Jiffy mix

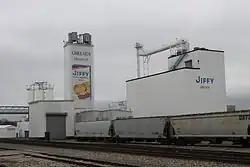
Chelsea Milling Co. grain elevators

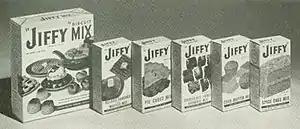
Various Jiffy mix products, date unknown

Chelsea Milling Company is a family-operated company with roots in the flour milling business dating back to 1802. Originally a commercial operation that sold only to other businesses, its first baking mix designed for sale to consumers was developed in the spring of 1930 by owner Mabel White Holmes. Reportedly inspired by unappetizing biscuits made by the single father of a friend of her sons, it was marketed as a way to make biscuits that was "so easy even a man could do it."